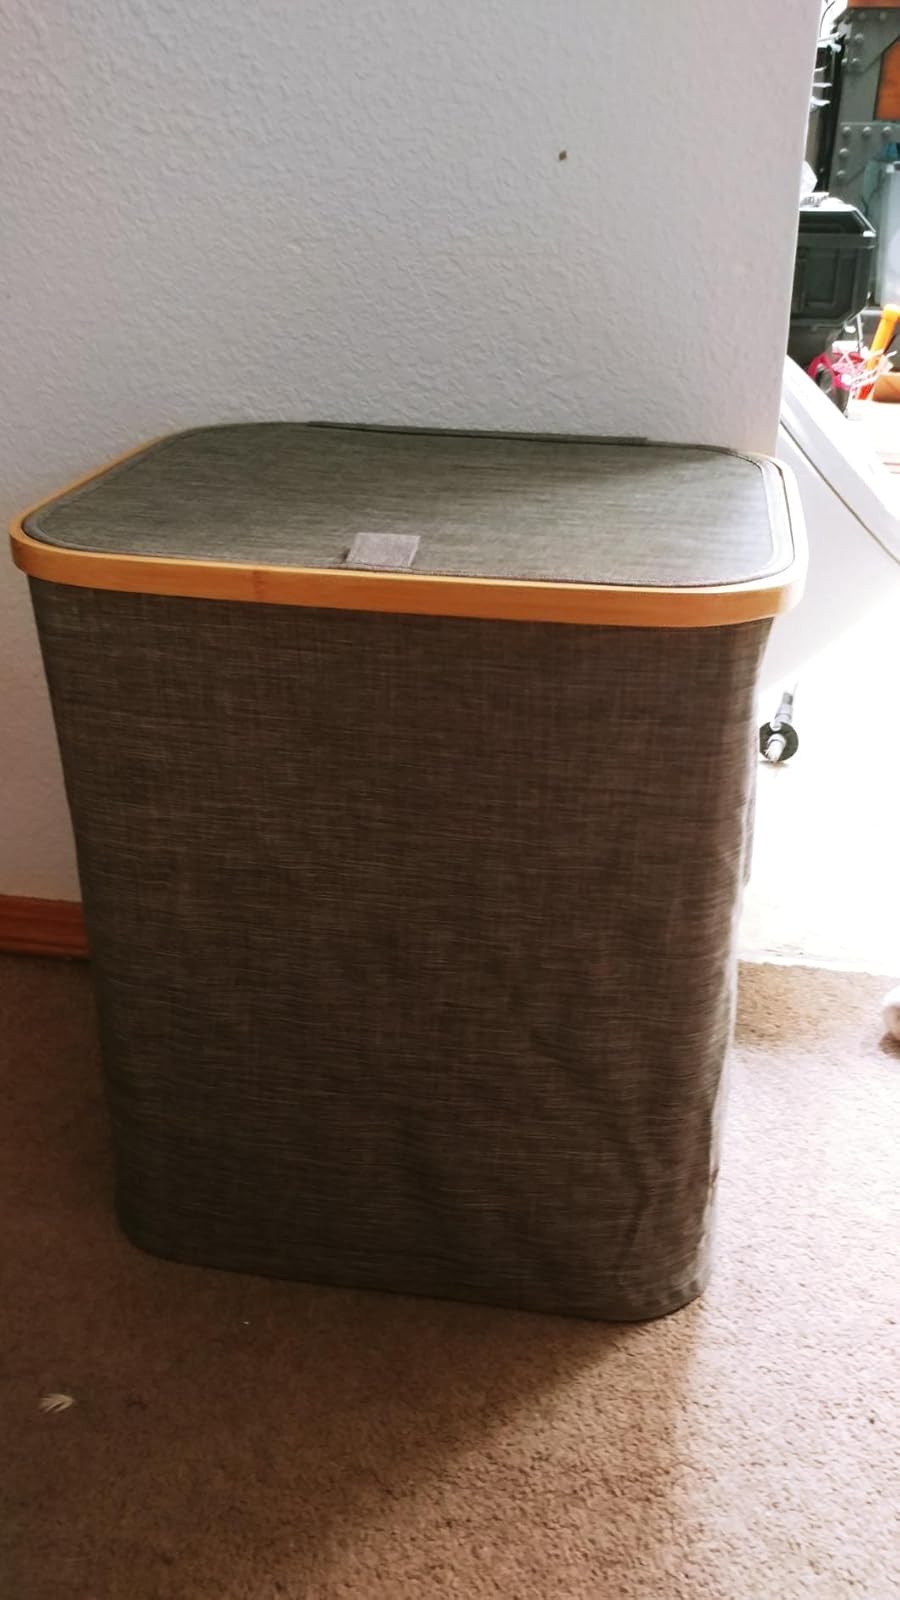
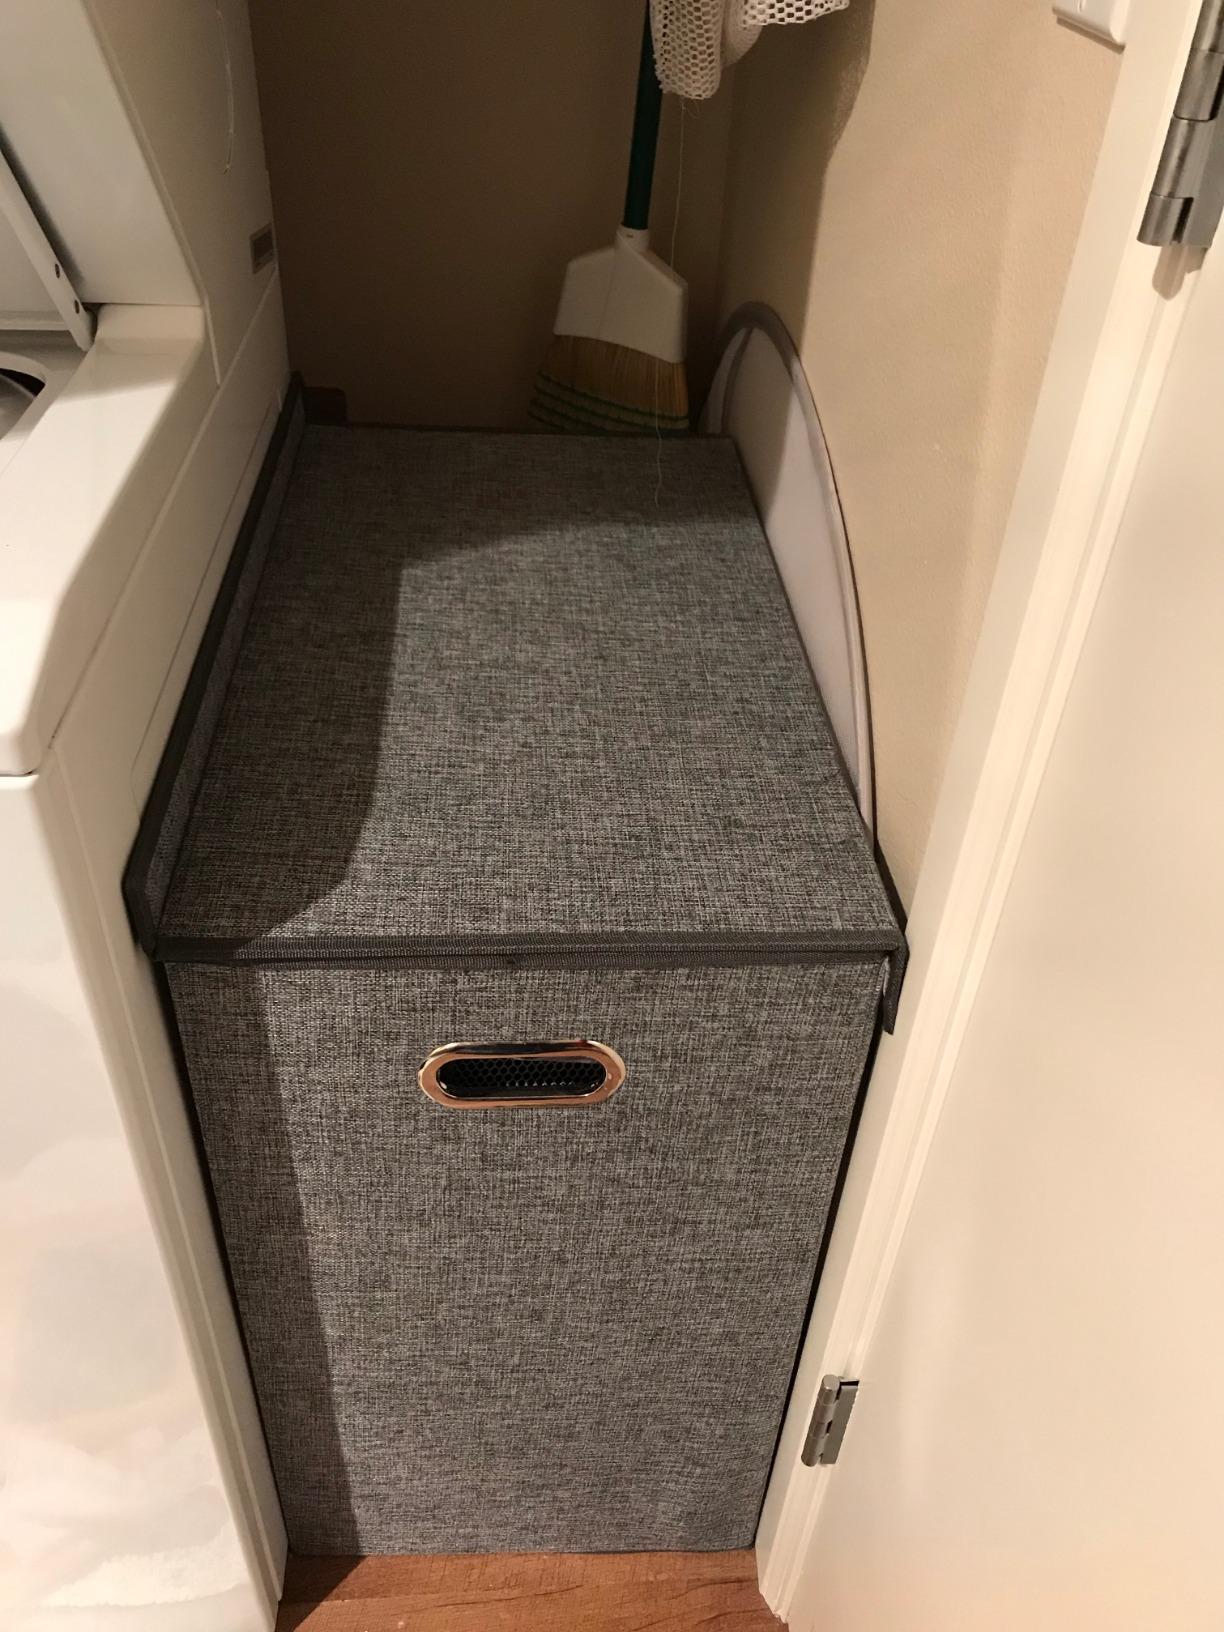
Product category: items_hamper
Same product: no